Command-line interface

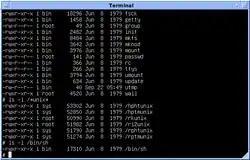
Bourne shell interaction on Version 7 Unix

The first Unix shell, the V6 shell, was developed by Ken Thompson in 1971 at Bell Labs and was modeled after Schroeder's Multics shell. The Bourne shell was introduced in 1977 as a replacement for the V6 shell. Although it is used as an interactive command interpreter, it was also intended as a scripting language and contains most of the features that are commonly considered to produce structured programs. The Bourne shell led to the development of the KornShell (ksh), Almquist shell (ash), and the popular Bourne-again shell (or Bash).